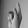
ASL letter: K